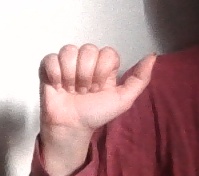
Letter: dhad